Rajshahi railway station

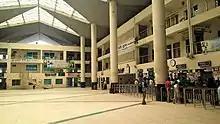
Inner side of the main station building

Several trains from Rajshahi Railway Station to Dhaka, North Bengal and South Bengal run daily through this station. Five inter-city train services are operated by Bangladesh Railway, named "Silk City Express", "Padma Express" and "Dhumketu Express", "Banalata Express", and "Madhumati Express" between Dhaka and Rajshahi regularly from this station. "Banalata Express", which is first ever non-stop train service on Dhaka-Rajshahi route connects this station with Dhaka and Chapainawabganj. "Barendra Express" and "Titumir Express" trains travel to Chilahati in the Nilphamari and "Banglabanha Express" to Panchagarh.